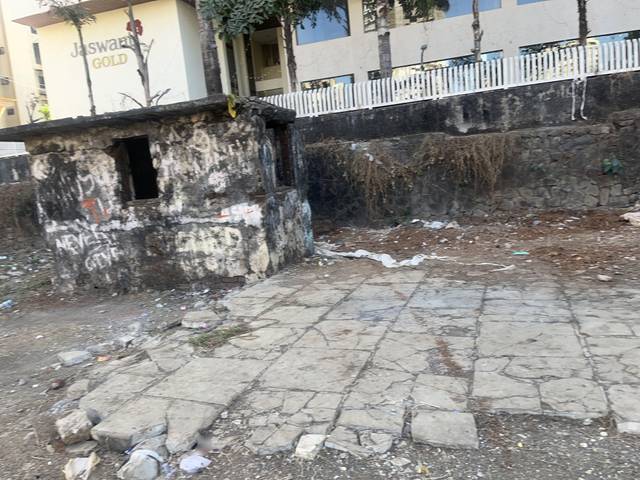
Region: India
Coordinates: 19.201, 72.845